South African Class 18E, Series 1

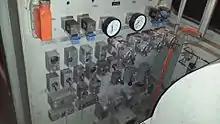
Brake rack in Class 18E no. 18-089

Since it was probably not intended at the beginning of the project to rebuild virtually the whole fleet of Class 6E1s to Class 18Es, most of the early rebuilds were done on the newest of the Class 6E1 fleet, Series 8 to 11. One of the reasons was that these series, numbers E1896 and up, already had an air equipment frame brake system, commonly referred to as a brake rack, similar to that intended for the Class 18E which would reduce the overall per-unit cost of rebuilding.